Arakan Army

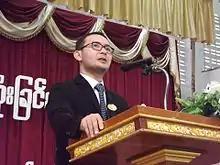
General Twan Mrat Naing, 2016

After the 2021 Myanmar coup d'état both the military junta and government-in-exile withdrew its designation of the AA as a terrorist group. The State Administration Council (SAC) withdrew its designation on 11 March 2021, while the Committee Representing Pyidaungsu Hluttaw (CRPH) announced a few days later that it was rescinding its terrorist designation for all insurgent groups. Nevertheless, on 30 March, the AA threatened to end the ceasefire with the Tatmadaw should the SAC refuse to order a halt to the massacre of civilians protesting the coup. On 10 April 2021, the AA alongside its allies, TNLA and MNDAA, launched an attack on a police station south of Lashio in Shan State, killing at least 14 police officers and burning the station to the ground.